Blake ministry

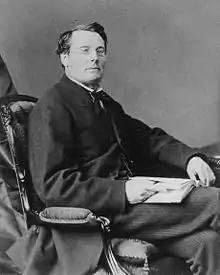
Edward Blake, Second Premier of Ontario, 1871-1872

The Blake ministry was the combined cabinet (formally the Executive Council of Ontario) that governed Ontario from December 20, 1871, to October 25, 1872. It was led by the 2nd Premier of Ontario, Edward Blake. The ministry was made up of members of the Liberal Party of Ontario, which commanded a majority of the seats in the Legislative Assembly of Ontario.